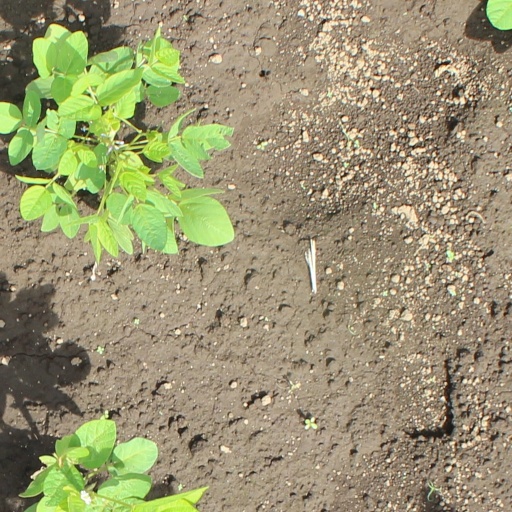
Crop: soybean